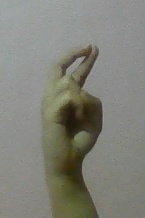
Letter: zay